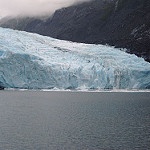
Label: glacier